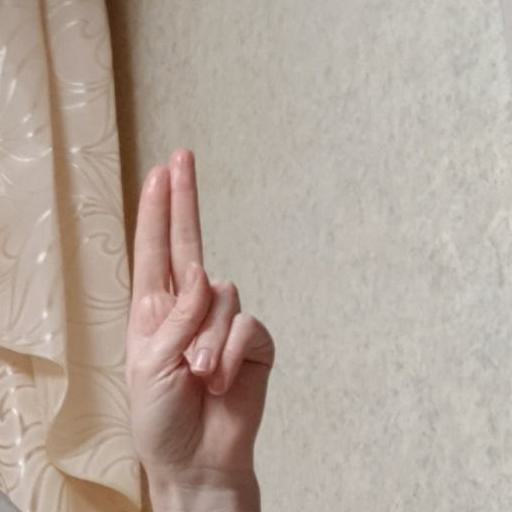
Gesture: two_up